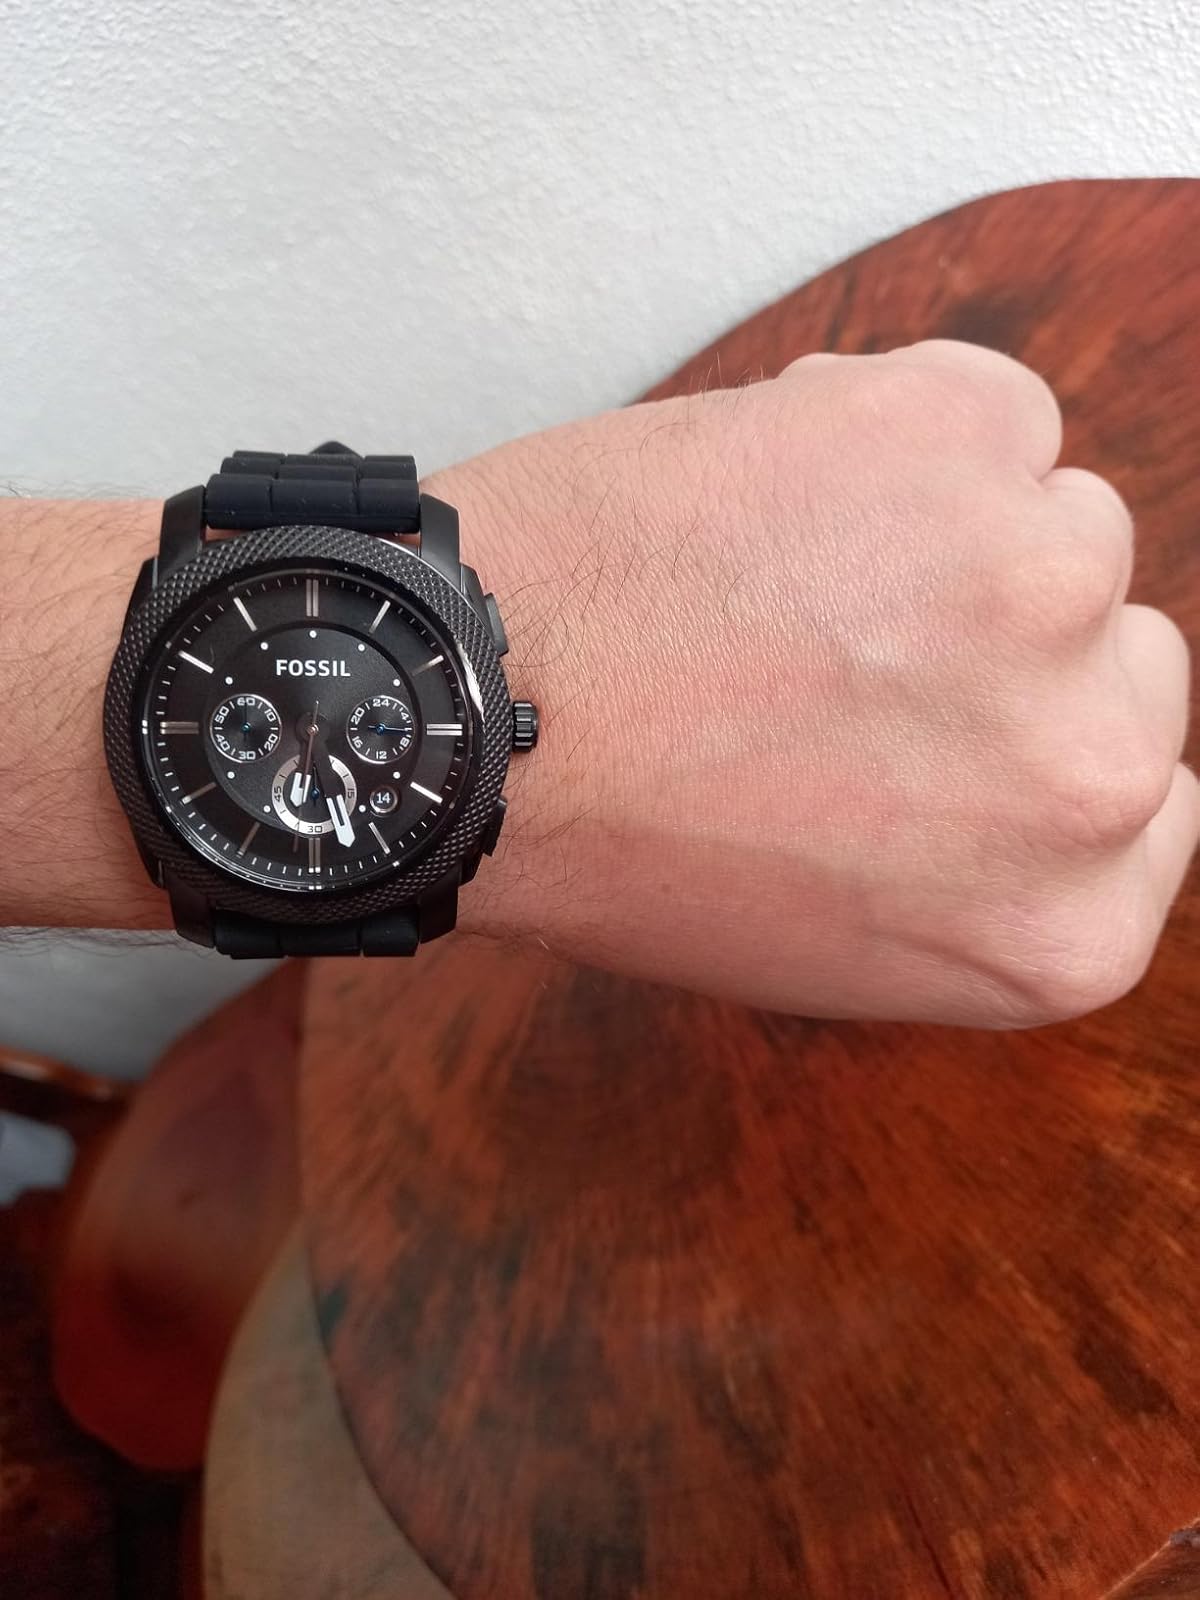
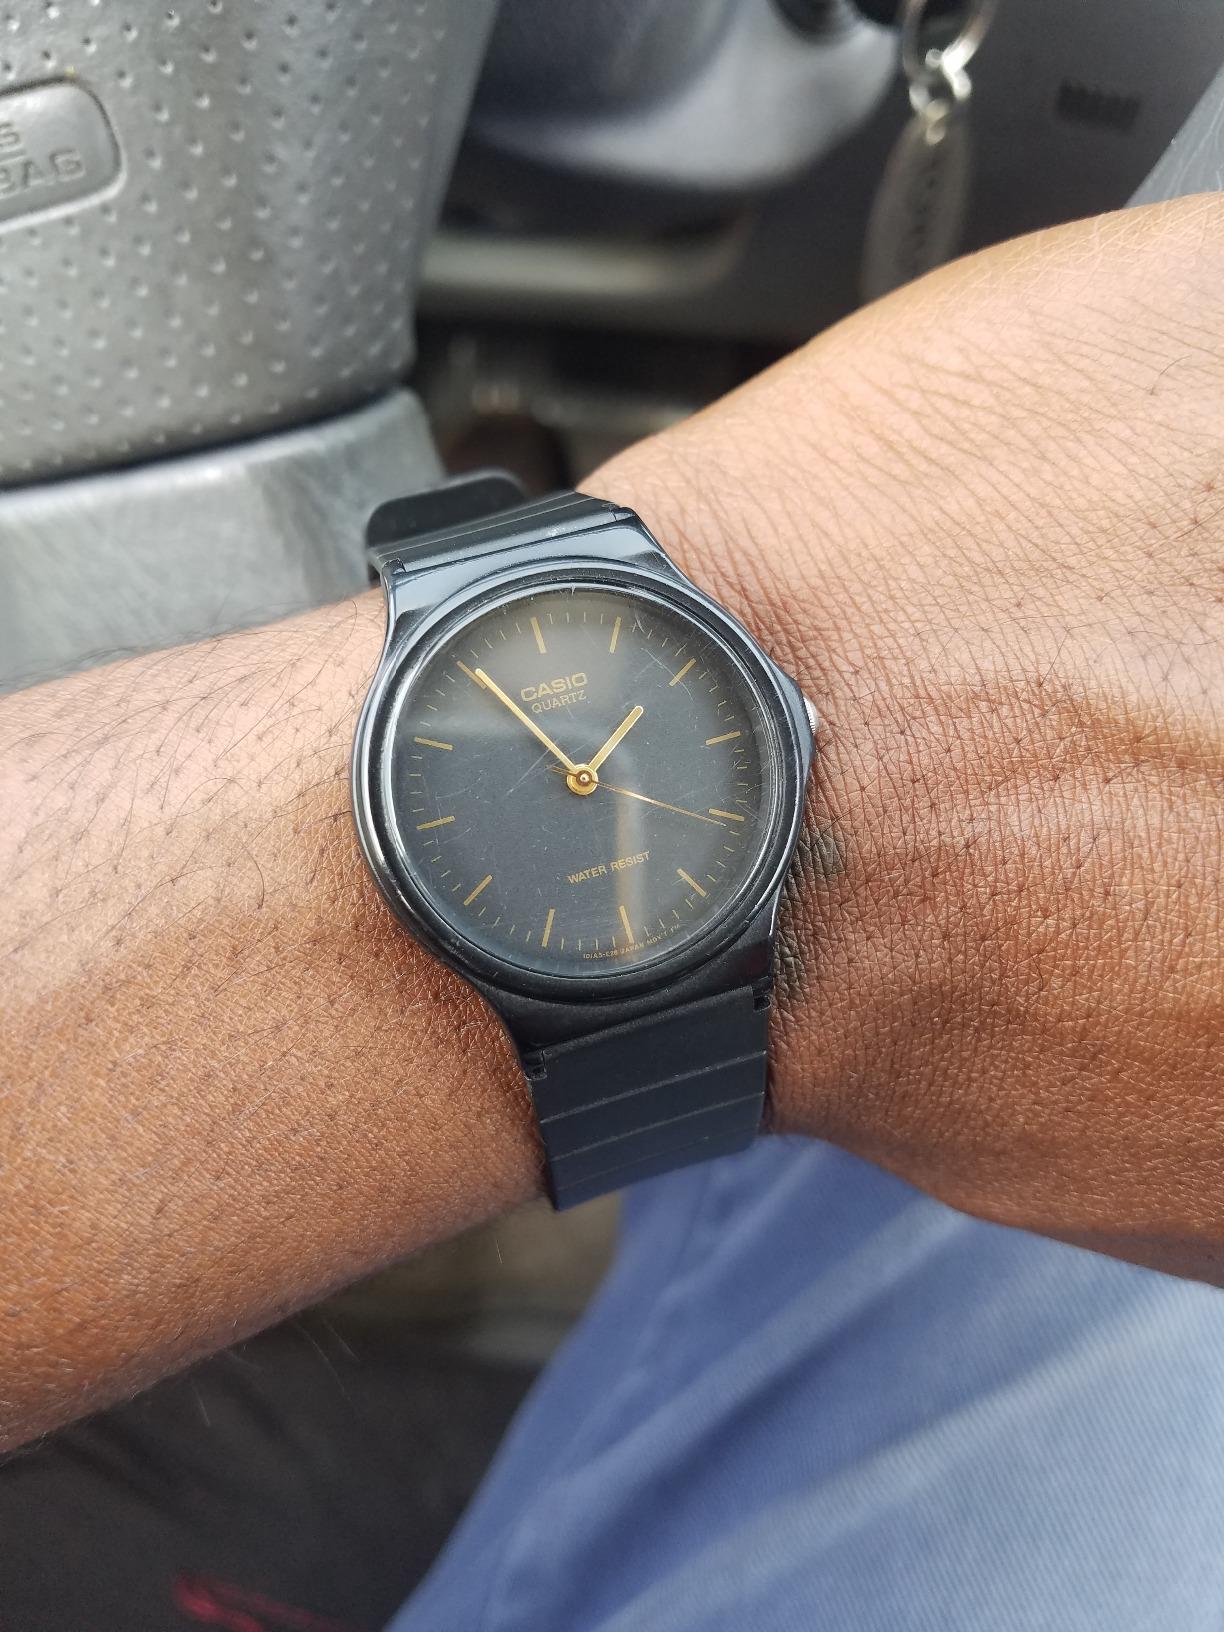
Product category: accessories_watch
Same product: no